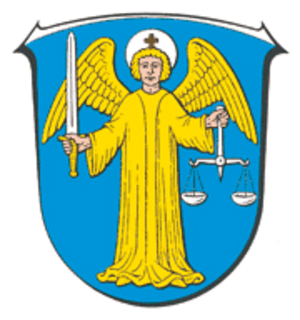
Schlüchtern est une ville allemande située dans le land de la Hesse et l'arrondissement de Main-Kinzig.